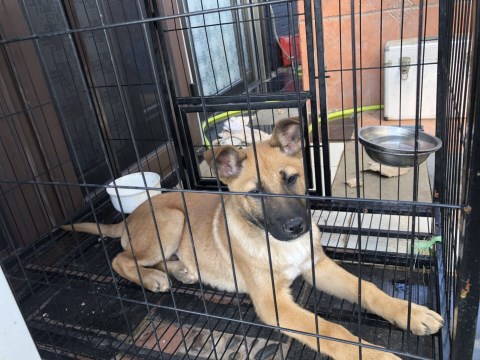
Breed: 3336-n000121-chinese_rural_dog